Gordon Rowley

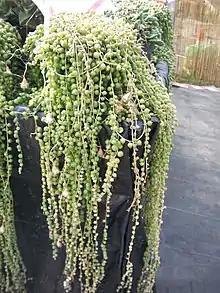
string-of-pearls (Curio rowleyanus)

Rowley was awarded Life membership of the National Cactus and Succulent Society in 1981 after becoming a Fellow in 1956. From 1966 to 1976 Rowley was President of the African Succulent Plant Society. In 1979 Rowley was awarded the Veitch Memorial Medal by the Royal Horticultural Society for his work with cacti and succulents. He was awarded the Allan Dyer Prize by the Succulent Society of South Africa in 2001, and the Myron Kimnach Lifetime Achievement Award by the Cactus and Succulent Society of America in 2013.